Describe the emotion expressed in this image:  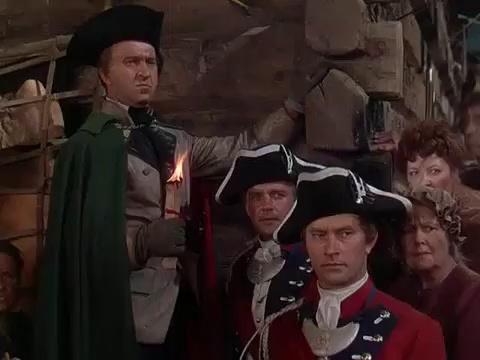
This person displays Suffering, valence and arousal with low intensity.